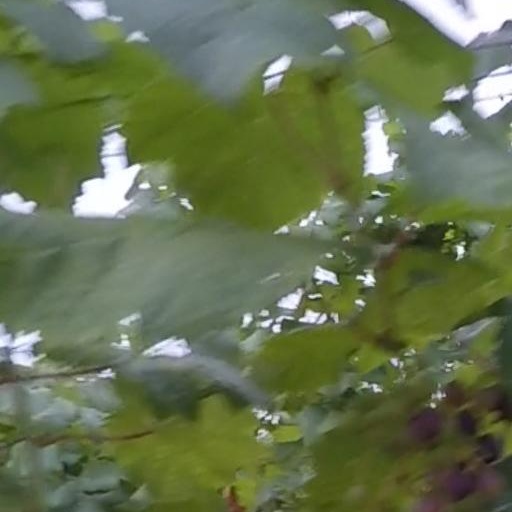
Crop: grape